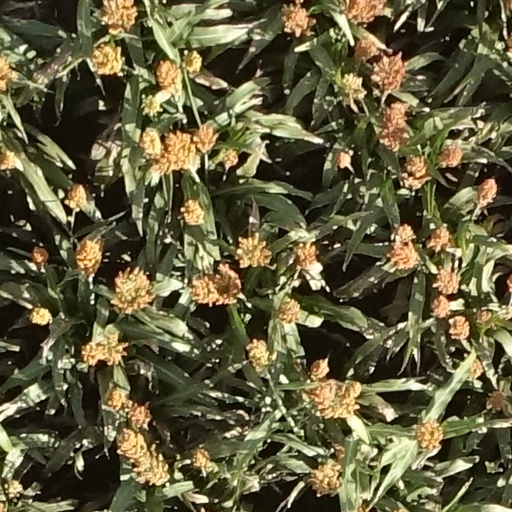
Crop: sorghum